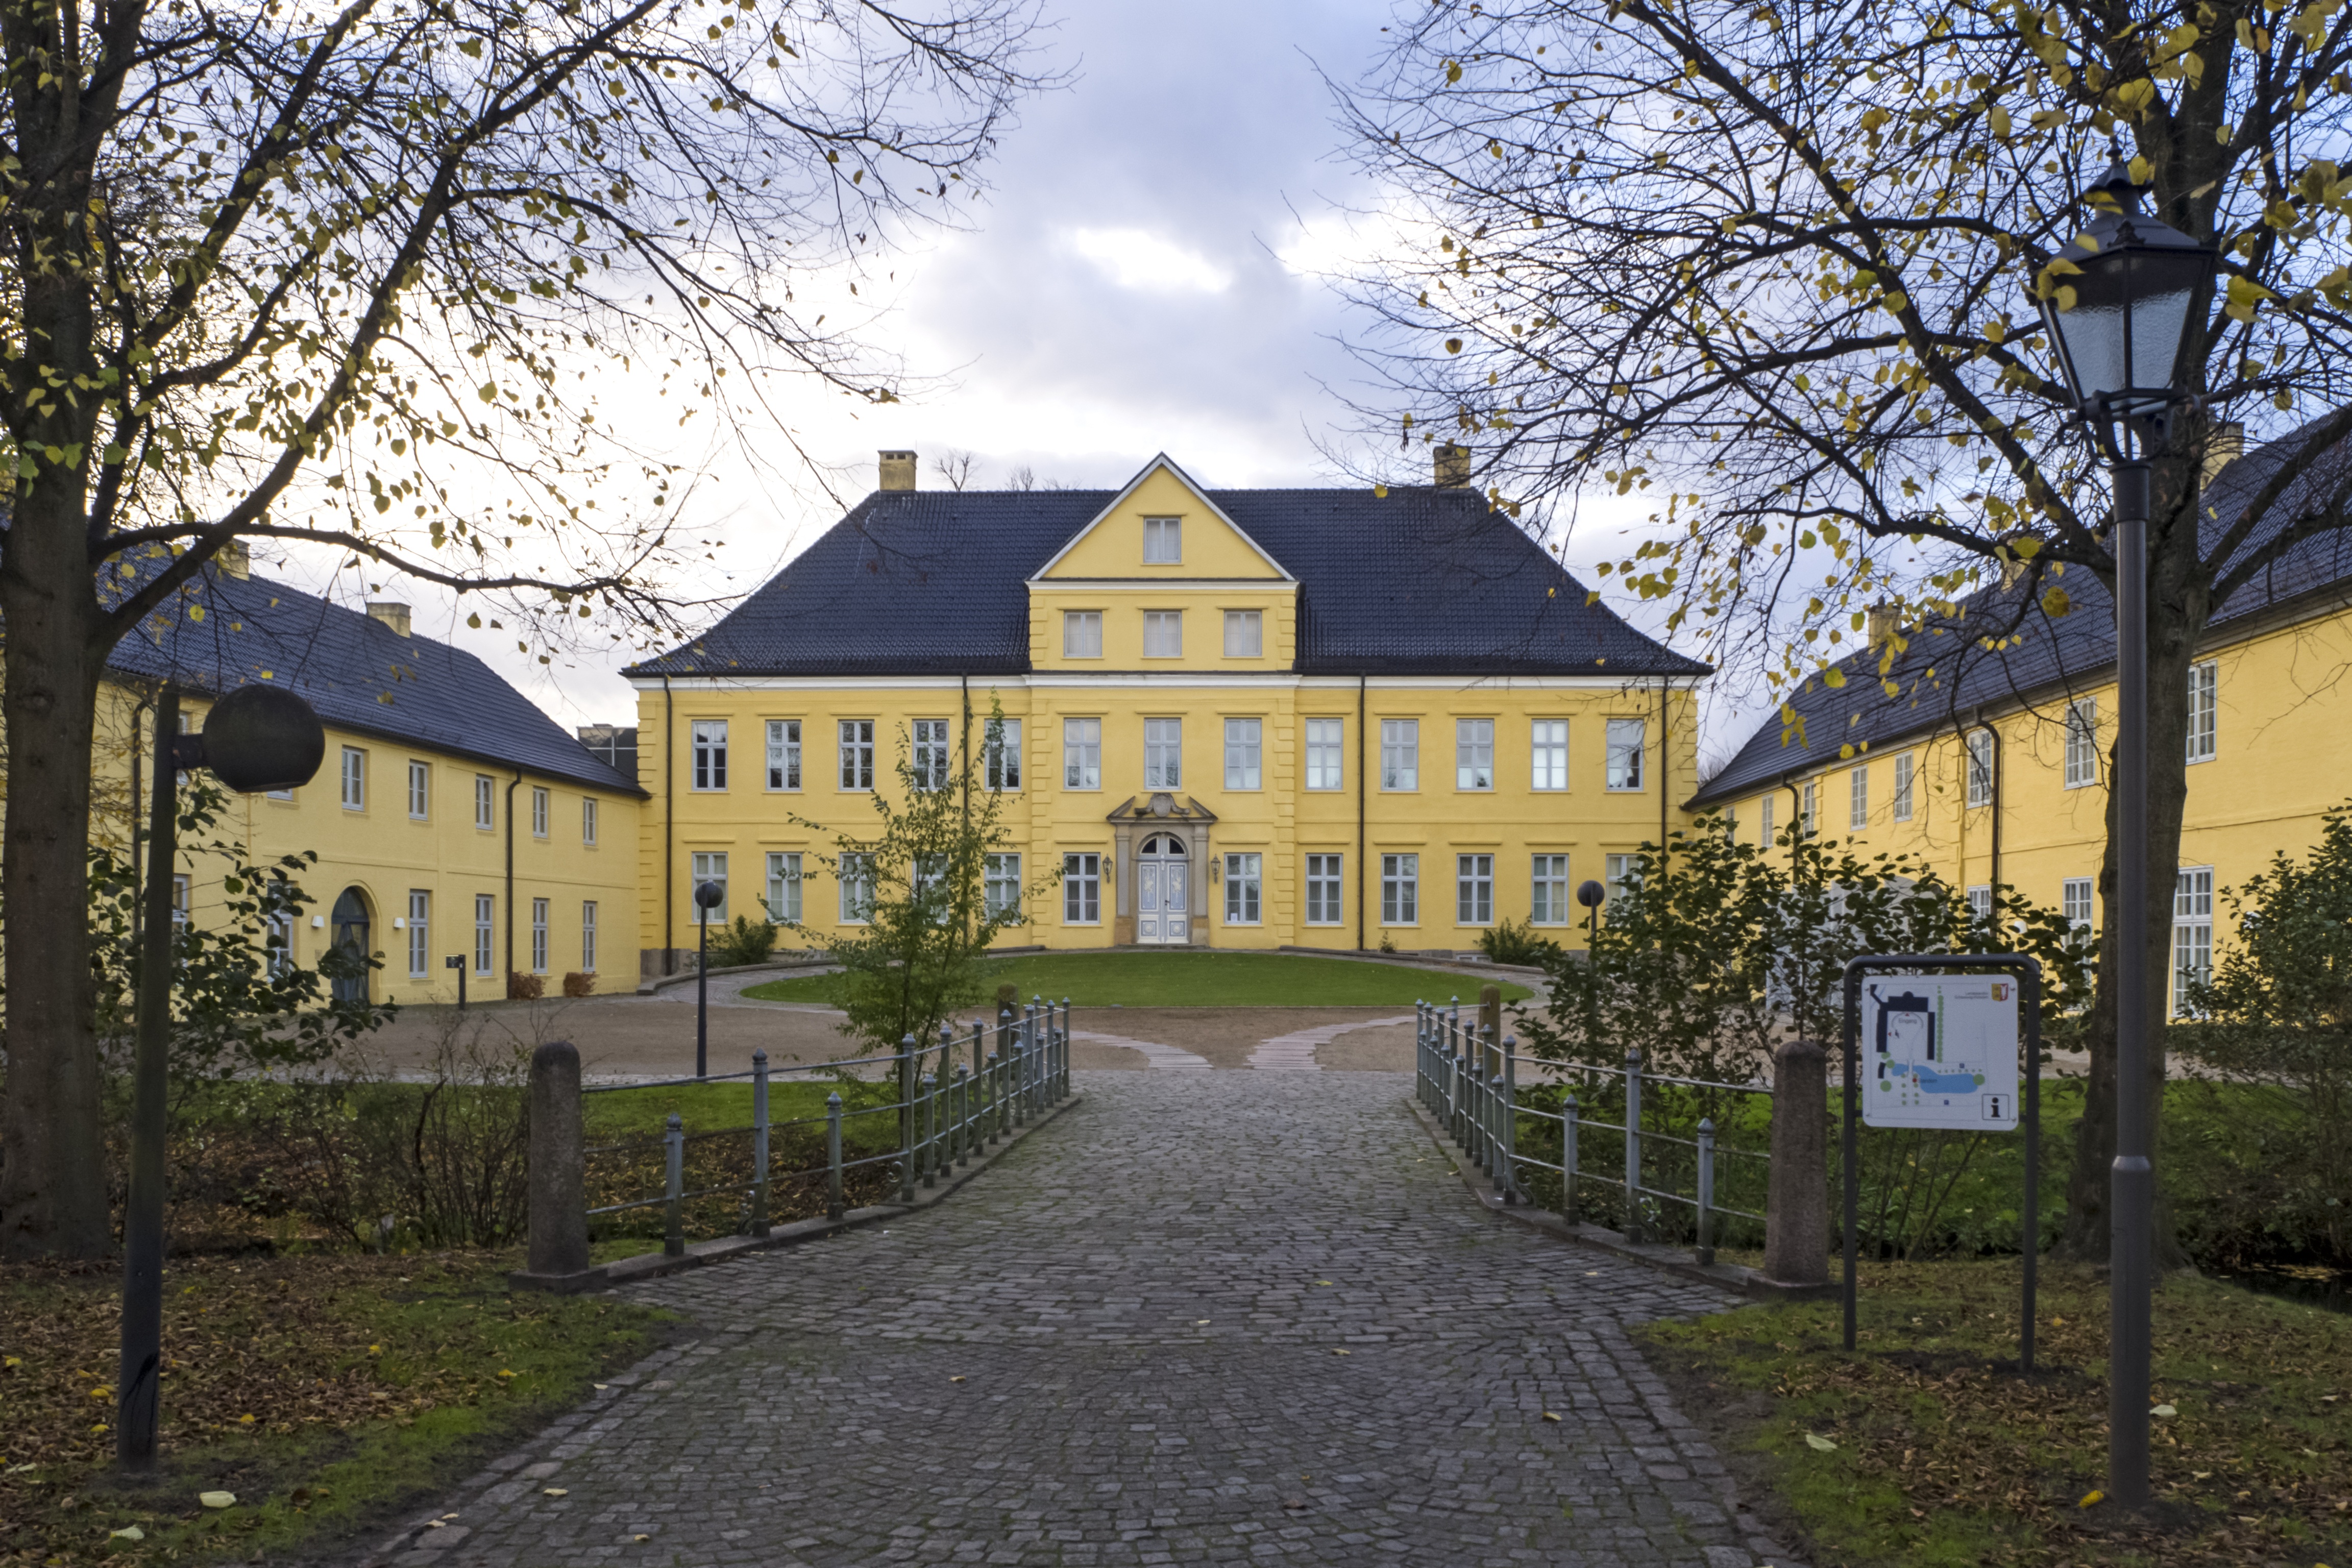
tree, architecture, house, building, chateau, home, cottage, property, chapel, yellow, place of worship, shrine, estate, baroque, mecklenburg, neighbourhood, manor house, real estate, schleswig, national archive, residential area, prince palais